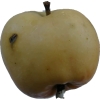
Label: Apple 14